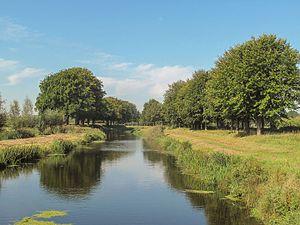
Harfsen est un village situé dans la commune néerlandaise de Lochem, dans la province de Gueldre. Le 1ᵉʳ janvier 2006, le village comptait 1 670 habitants.